Top Secret (role-playing game)

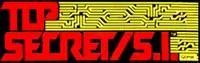
Top Secret/S.I.

In 1987, TSR published "Top Secret/S.I." ("Special Intelligence"), a revised edition designed by Douglas Niles. The TSR Product Code for the revised boxed set is TSR-7620. "S.I." introduced a more structured gaming environment in which players worked as agents for secret intelligence agency ORION against its evil adversary, WEB. Later source books in the product line introduce both supernatural ("Agent 13") and futuristic ("F.R.E.E.Lancers") adventure settings. These settings introduced several recurring characters such as Sebastian Cord and .